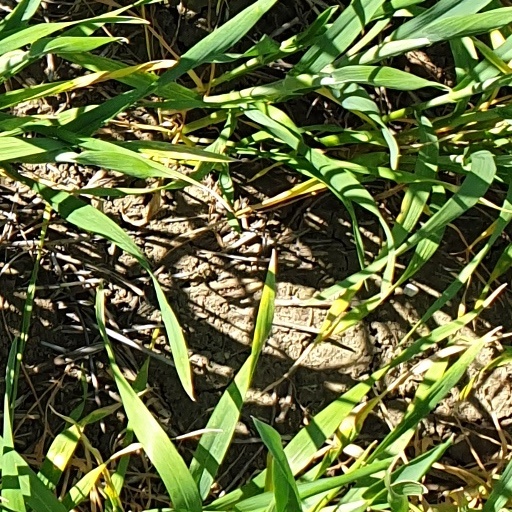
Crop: wheat